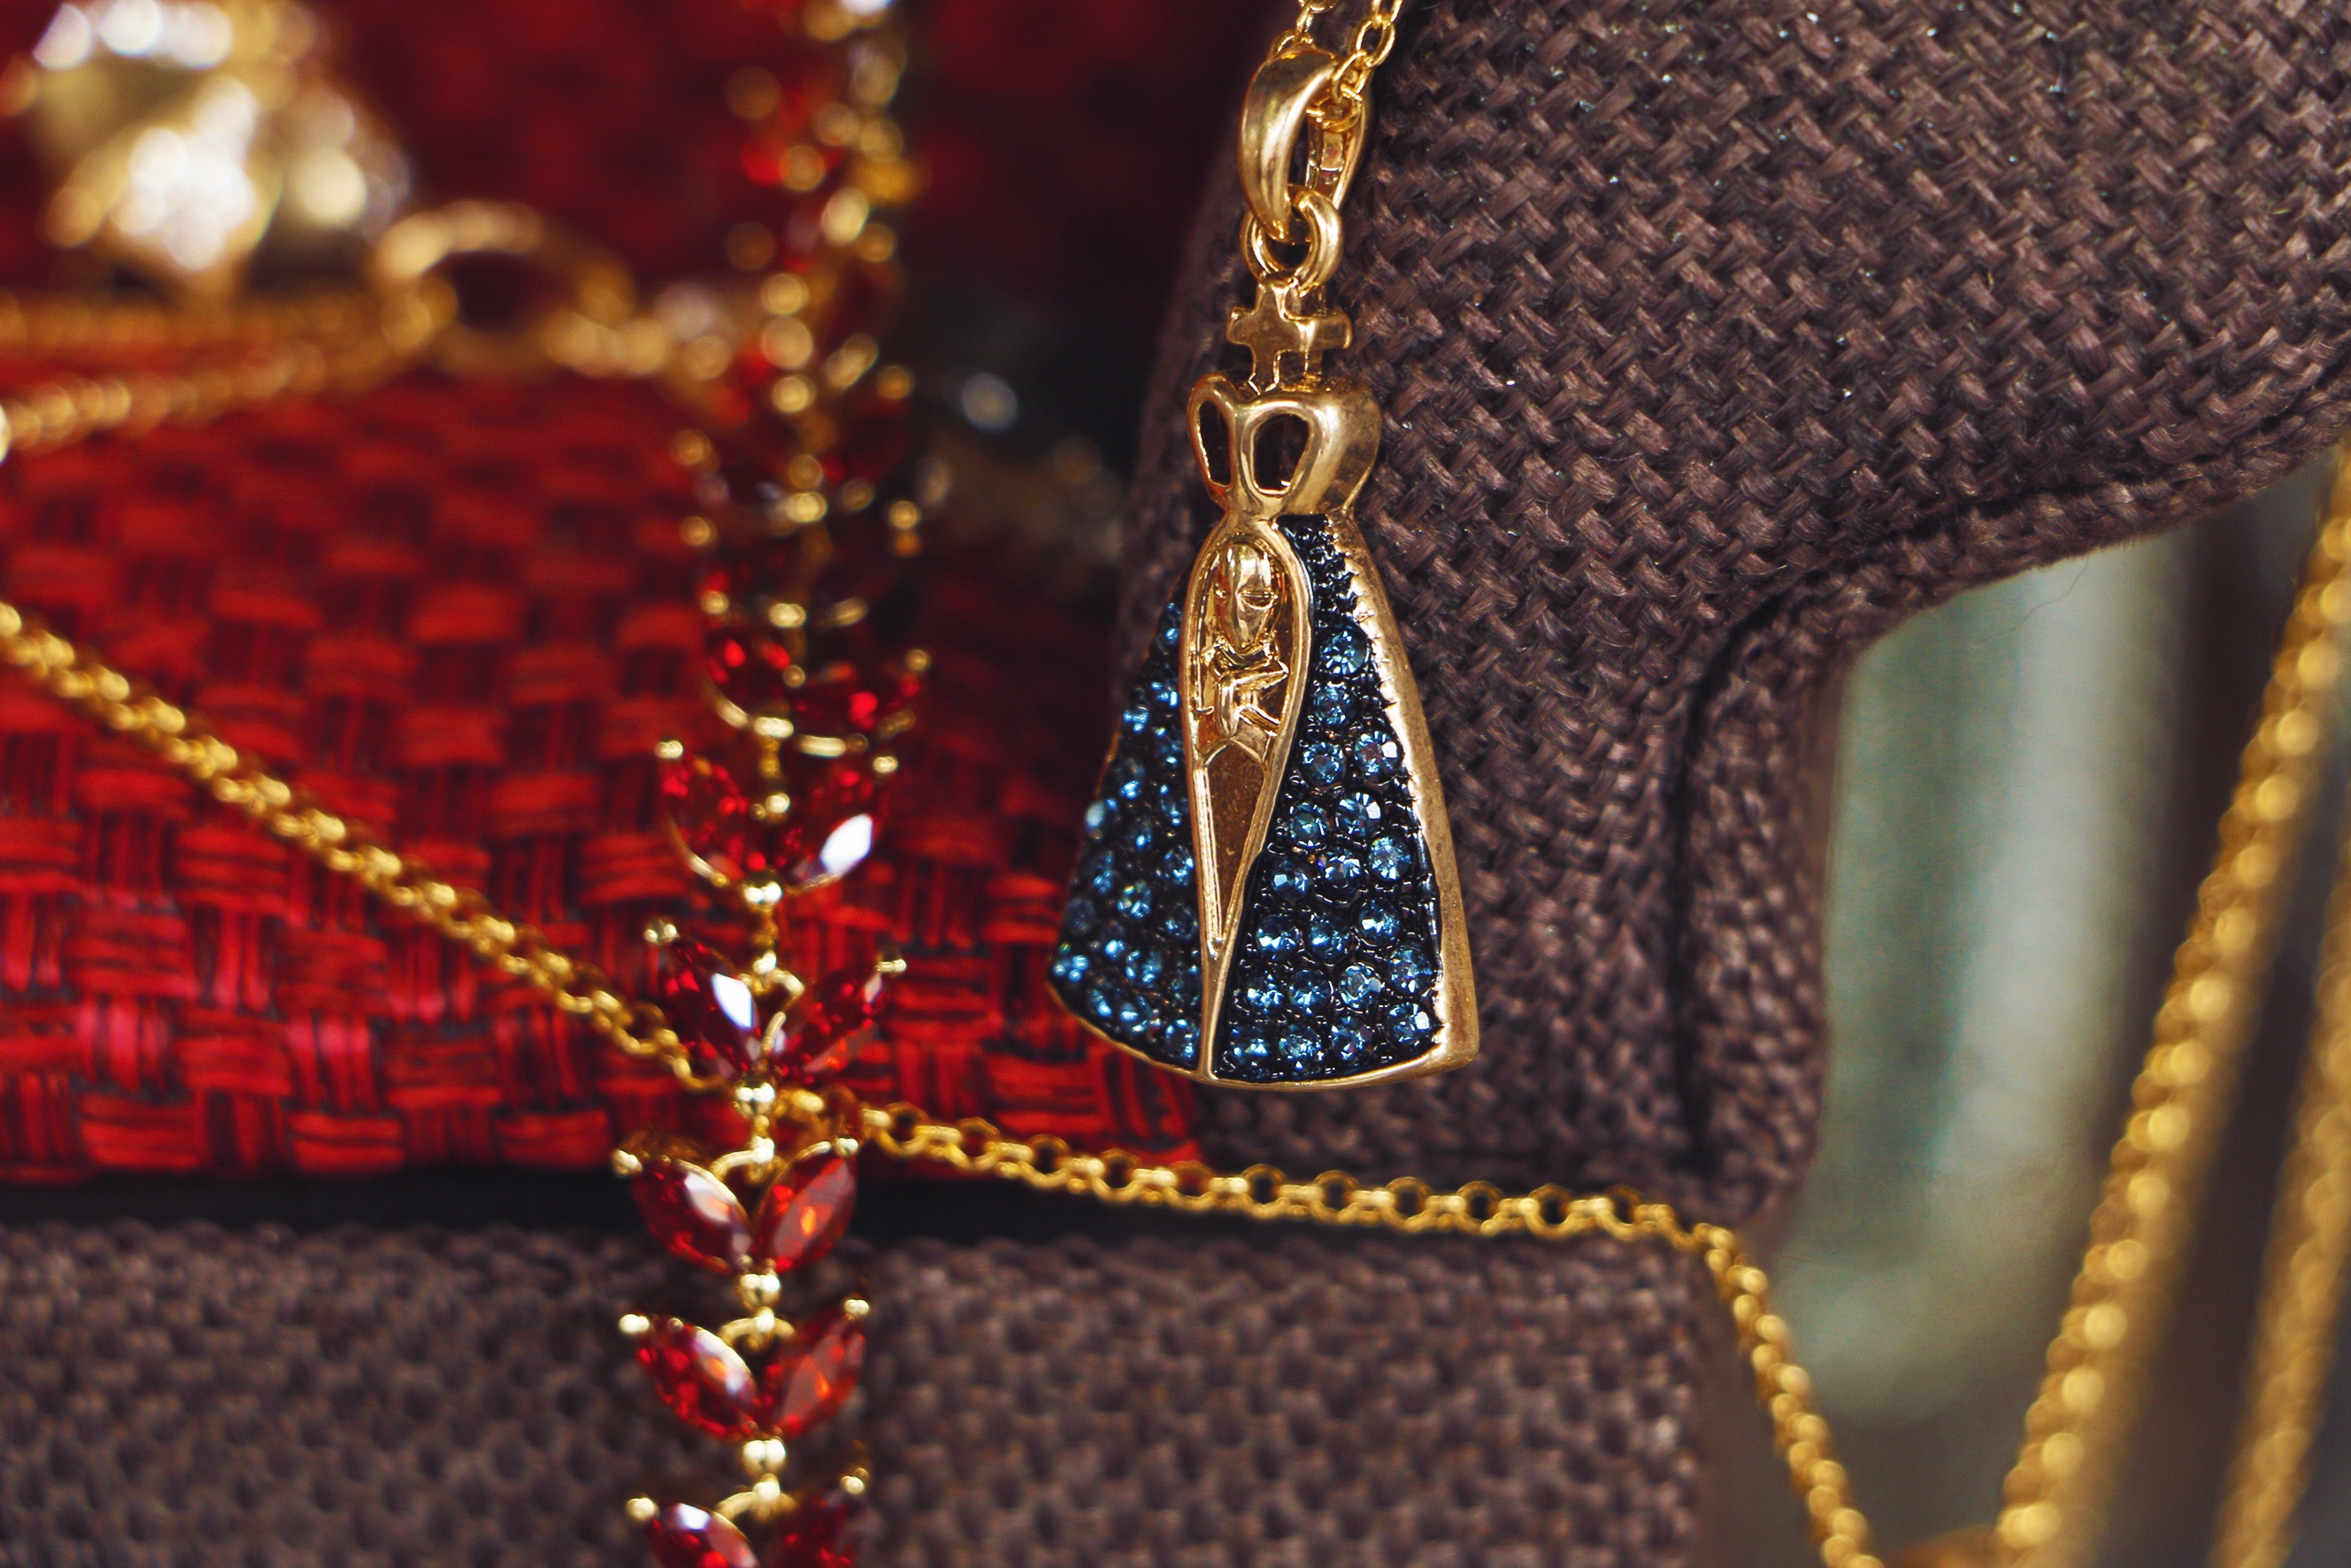
chain, fashion, jewelry, necklace, bracelet, jewellery, jewel, art, gold, accessories, style, shiny, jewelery, glamour, jewels, accessory, pendant, gemstones, fashion accessory, bling bling